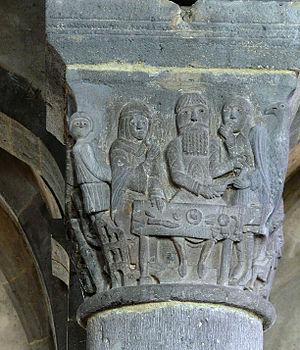
Besse-et-Saint-Anastaise - Eglise Saint-André - Chapiteau
Besse-et-Saint-Anastaise est une commune française située dans le département du Puy-de-Dôme, en région d'Auvergne-Rhône-Alpes. Elle fait partie du parc naturel régional des volcans d'Auvergne. Ses habitants sont appelés les Bessards.